Demographics of Louisiana

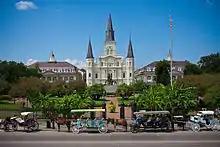
Cathedral Basilica of St. Louis in New Orleans

Among its Christian population—and in common with other southern U.S. states—the majority, particularly in the north of the state, belong to various Protestant denominations; Protestantism was introduced to the state in the 1800s, with Baptists establishing two churches in 1812, followed by Methodists; Episcopalians first entered the state by 1805. Protestant Christians made up 57% of the state's adult population at the 2014 Pew Research Center study, and 53% at the 2020 Public Religion Research Institute's study. Protestants are concentrated in North Louisiana, Central Louisiana, and the northern tier of the Florida Parishes. According to the 2014 study, Louisiana's largest Protestant Christian denominations were the Southern Baptist Convention, National Baptist Convention USA, National Baptist Convention of America, Progressive National Baptist Convention, American Baptist Churches USA, non/interdenominational Evangelicals and mainline Protestants, the Assemblies of God USA, Church of God in Christ, African Methodist Episcopal and Christian Methodist Episcopal churches, and the United Methodist Church.